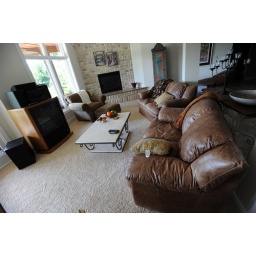
Basement television room in Irving and Cynthia Feller's home on Cavanaugh Lake in Chelsea. Lon Horwedel | AnnArbor.com